Nerva

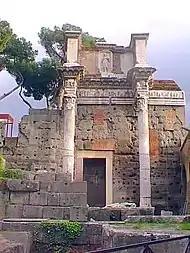
The last remaining columns from the largely blind peristyle surrounding a temple to Minerva, located at the heart of the Forum of Nerva. The visible door frame is not an original element but rather one of the many modifications made during the Middle Ages.

On 18 September 96, Domitian was assassinated in a palace conspiracy organised by court officials. The "Fasti Ostienses", the Ostian Calendar, records that the same day the Senate proclaimed Marcus Cocceius Nerva emperor. This was the first time the Roman Senate actually chose a new emperor rather than simply ratifying formally a choice made by either a previous emperor in his testament or an army or the Praetorian Guard. Despite his political experience, this was a remarkable choice. Nerva was old and childless, and had spent much of his career out of the public light, prompting both ancient and modern authors to speculate on his involvement in Domitian's assassination, although his probable lack of involvement would have made him acceptable to the Domitianic faction.